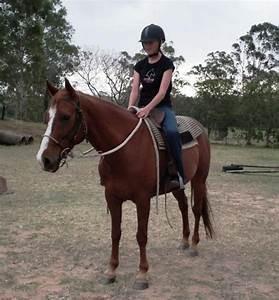
horse